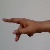
The image shows a hand gesture representing the letter 'P' in Indian Sign Language.